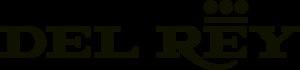
La Ford Del Rey est une automobile produite par Ford au Brésil entre 1981 et 1991, pour le marché sud-américain.